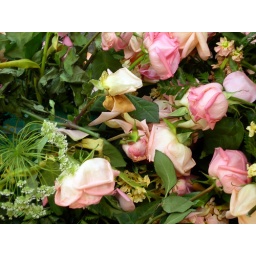
on a street in Chelsea, at the base of a tree